Oleksandr Pabat

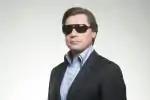

Oleksandr Viktorovych Pabat is a Ukrainian politician and businessman who was from 2002 to 2020 a member of the Kyiv City Council.